Rhythm (2000 film)

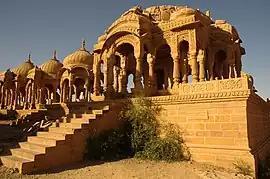
Bada Bagh, Jaisalmer, where the song "Kaatre En Vaasal" was shot.

After a 15-day schedule in Mumbai, the unit shifted to various locations to picturise a song sequence and the song "Nathiye Nathiye" was shot at the locations of Mysore, the Shivanasamudra dam, and the Thriveni Sangama. The team also shot in South India in Chalakudy and Ooty, before the unit moved North to Haridwar, Badrinath and the Gangotri. Scenes were also shot at Juinagar Station in Navi Mumbai. The song "Kaatre En Vaasal" was shot at Bada Bagh, Jaisalmer.